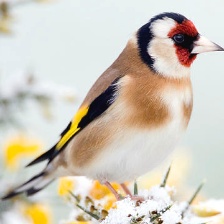
Species: EUROPEAN GOLDFINCH
Scientific name: CARDUELIS CARDUELIS
ImageNet parent category: goldfinch